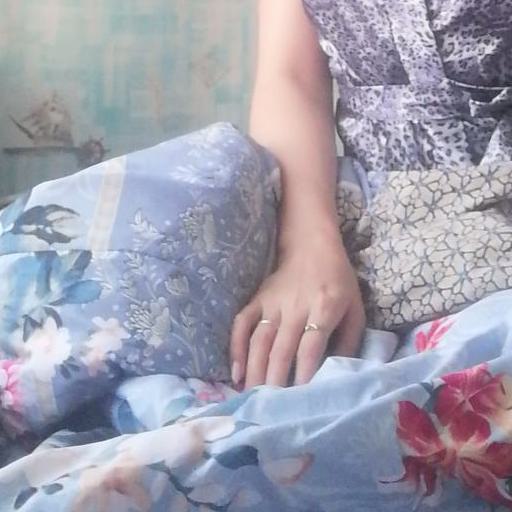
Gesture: no_gesture